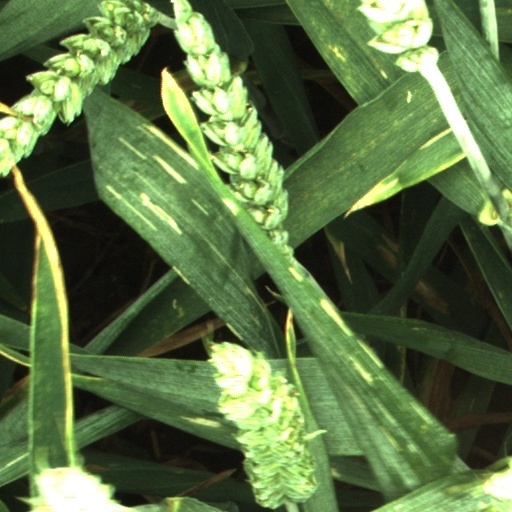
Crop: wheat